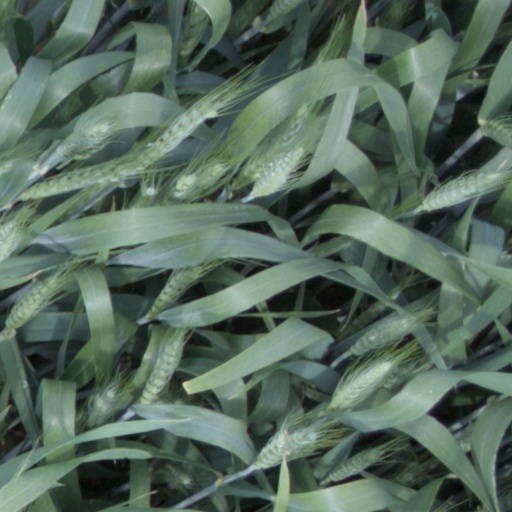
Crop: wheat